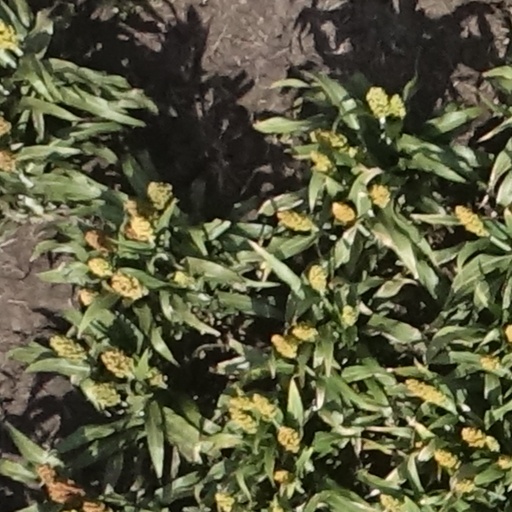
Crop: sorghum